Friedrich Wilhelm Scanzoni von Lichtenfels

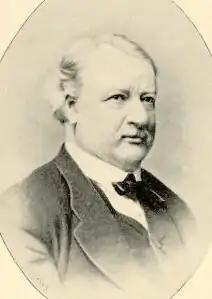
Friedrich Wilhelm Scanzoni von Lichtenfels

Friedrich Wilhelm Scanzoni von Lichtenfels (21 December 1821 – 12 June 1891) was a German gynecologist and obstetrician born in Prague, in the Austrian Empire.